Mutual Core

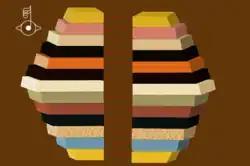
A still from the "Mutual Core" app

As with all the songs on "Biophilia", "Mutual Core" was released as an app for iPhone or iPad. "Mutual Core" app features a video game in which the player arranges geological layers in the same way as an accordion to play chords. During the verses, the player tries to unite the hemispheres, because the energy keeps them apart while during the chorus the app shifts to a cutaway of a planet, and the player can touch the layers of the planet's interior to open it up and touch the core. The player may also change the resistance of the chords to increase the difficulty. The app was released on October 10, 2011, along with the rest of the apps from "Biophilia". On January 17, 2012, Björk uploaded a video tutorial explaining the app on her official YouTube channel, commented also by "Biophilia" app designer Scott Snibbe. As Björk explains on the video: